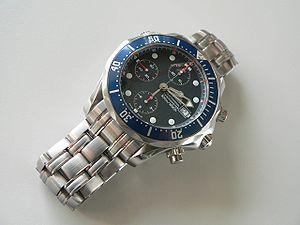
Cet article contient une liste des gadgets et équipements spéciaux utilisés par l'agent secret James Bond.
Omega est une entreprise suisse d’horlogerie de luxe.
Une montre de plongée est une montre conçue pour la plongée sous-marine qui a comme caractéristique d'avoir une étanchéité supérieure à dix atm, l'équivalent de 100 mètres de colonne d'eau, ainsi qu'une lunette mobile unidirectionnelle permettant la mesure relative du temps de la plongée.